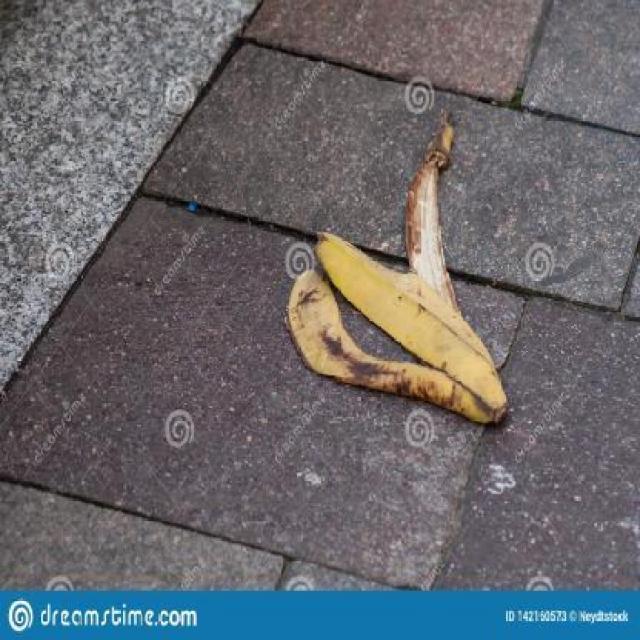
Label: bananas